Cipotegato

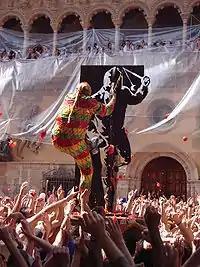
Cipotegato of 2007 raising in his monument in front of City Hall Memorial.

The Cipotegato is a tradition of Tarazona that takes place each year on August the 27th at 12:00 noon. The festivities in honor of the patron Saint Atilano, were declared of Regional Interest in 1998 and National Interest in 2009. The Turiasonense mythical character is hooded and dressed as harlequin with the colors yellow, red, and green. The main day of the fiestas of Tarazona, exactly at 12:00 noon, he steps into the square through an open corridor through a crowd of friends and people who help them. Crossing the square, he is pursued by the crowd that throws tomatoes. If the Cipotegato comes out victorious, they will be uploaded to the sculpture erected in his honor at the square. The Cipotegato is elected annually by drawing lots among the Tarazona citizens.